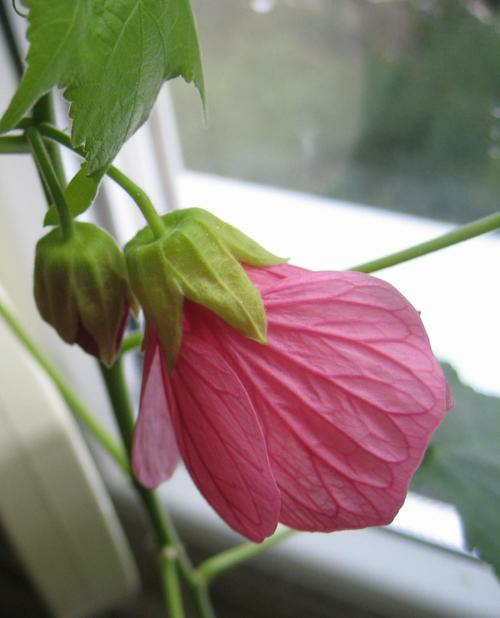
Flower: mallow